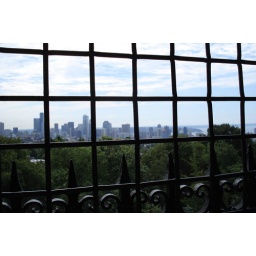
from the water tower in Volunteer Park